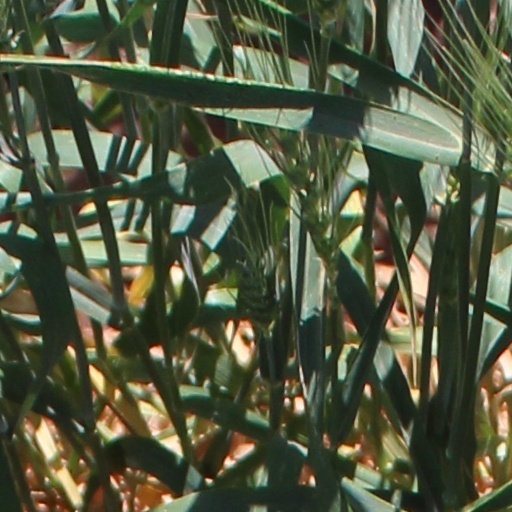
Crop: wheat